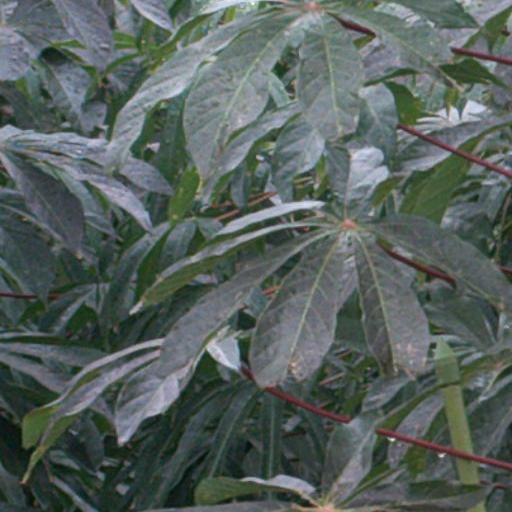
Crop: cassava